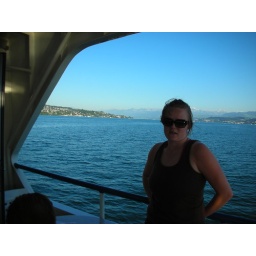
boat tour around the lake